Bonaventure Soh Bejeng Ndikung

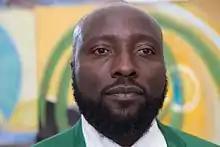
Ndikung in 2017

Bonaventure Soh Bejeng Ndikung (born in 1977 in Yaoundé, Cameroon) is a contemporary art curator and writer. He lives in Berlin.